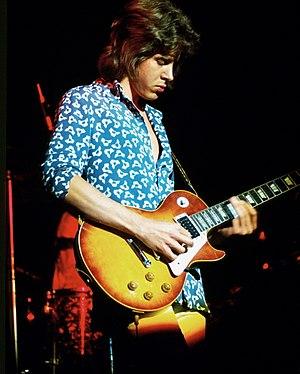
Mick Taylor est un guitariste anglais né le 17 janvier 1949 à Welwyn Garden City en Angleterre.